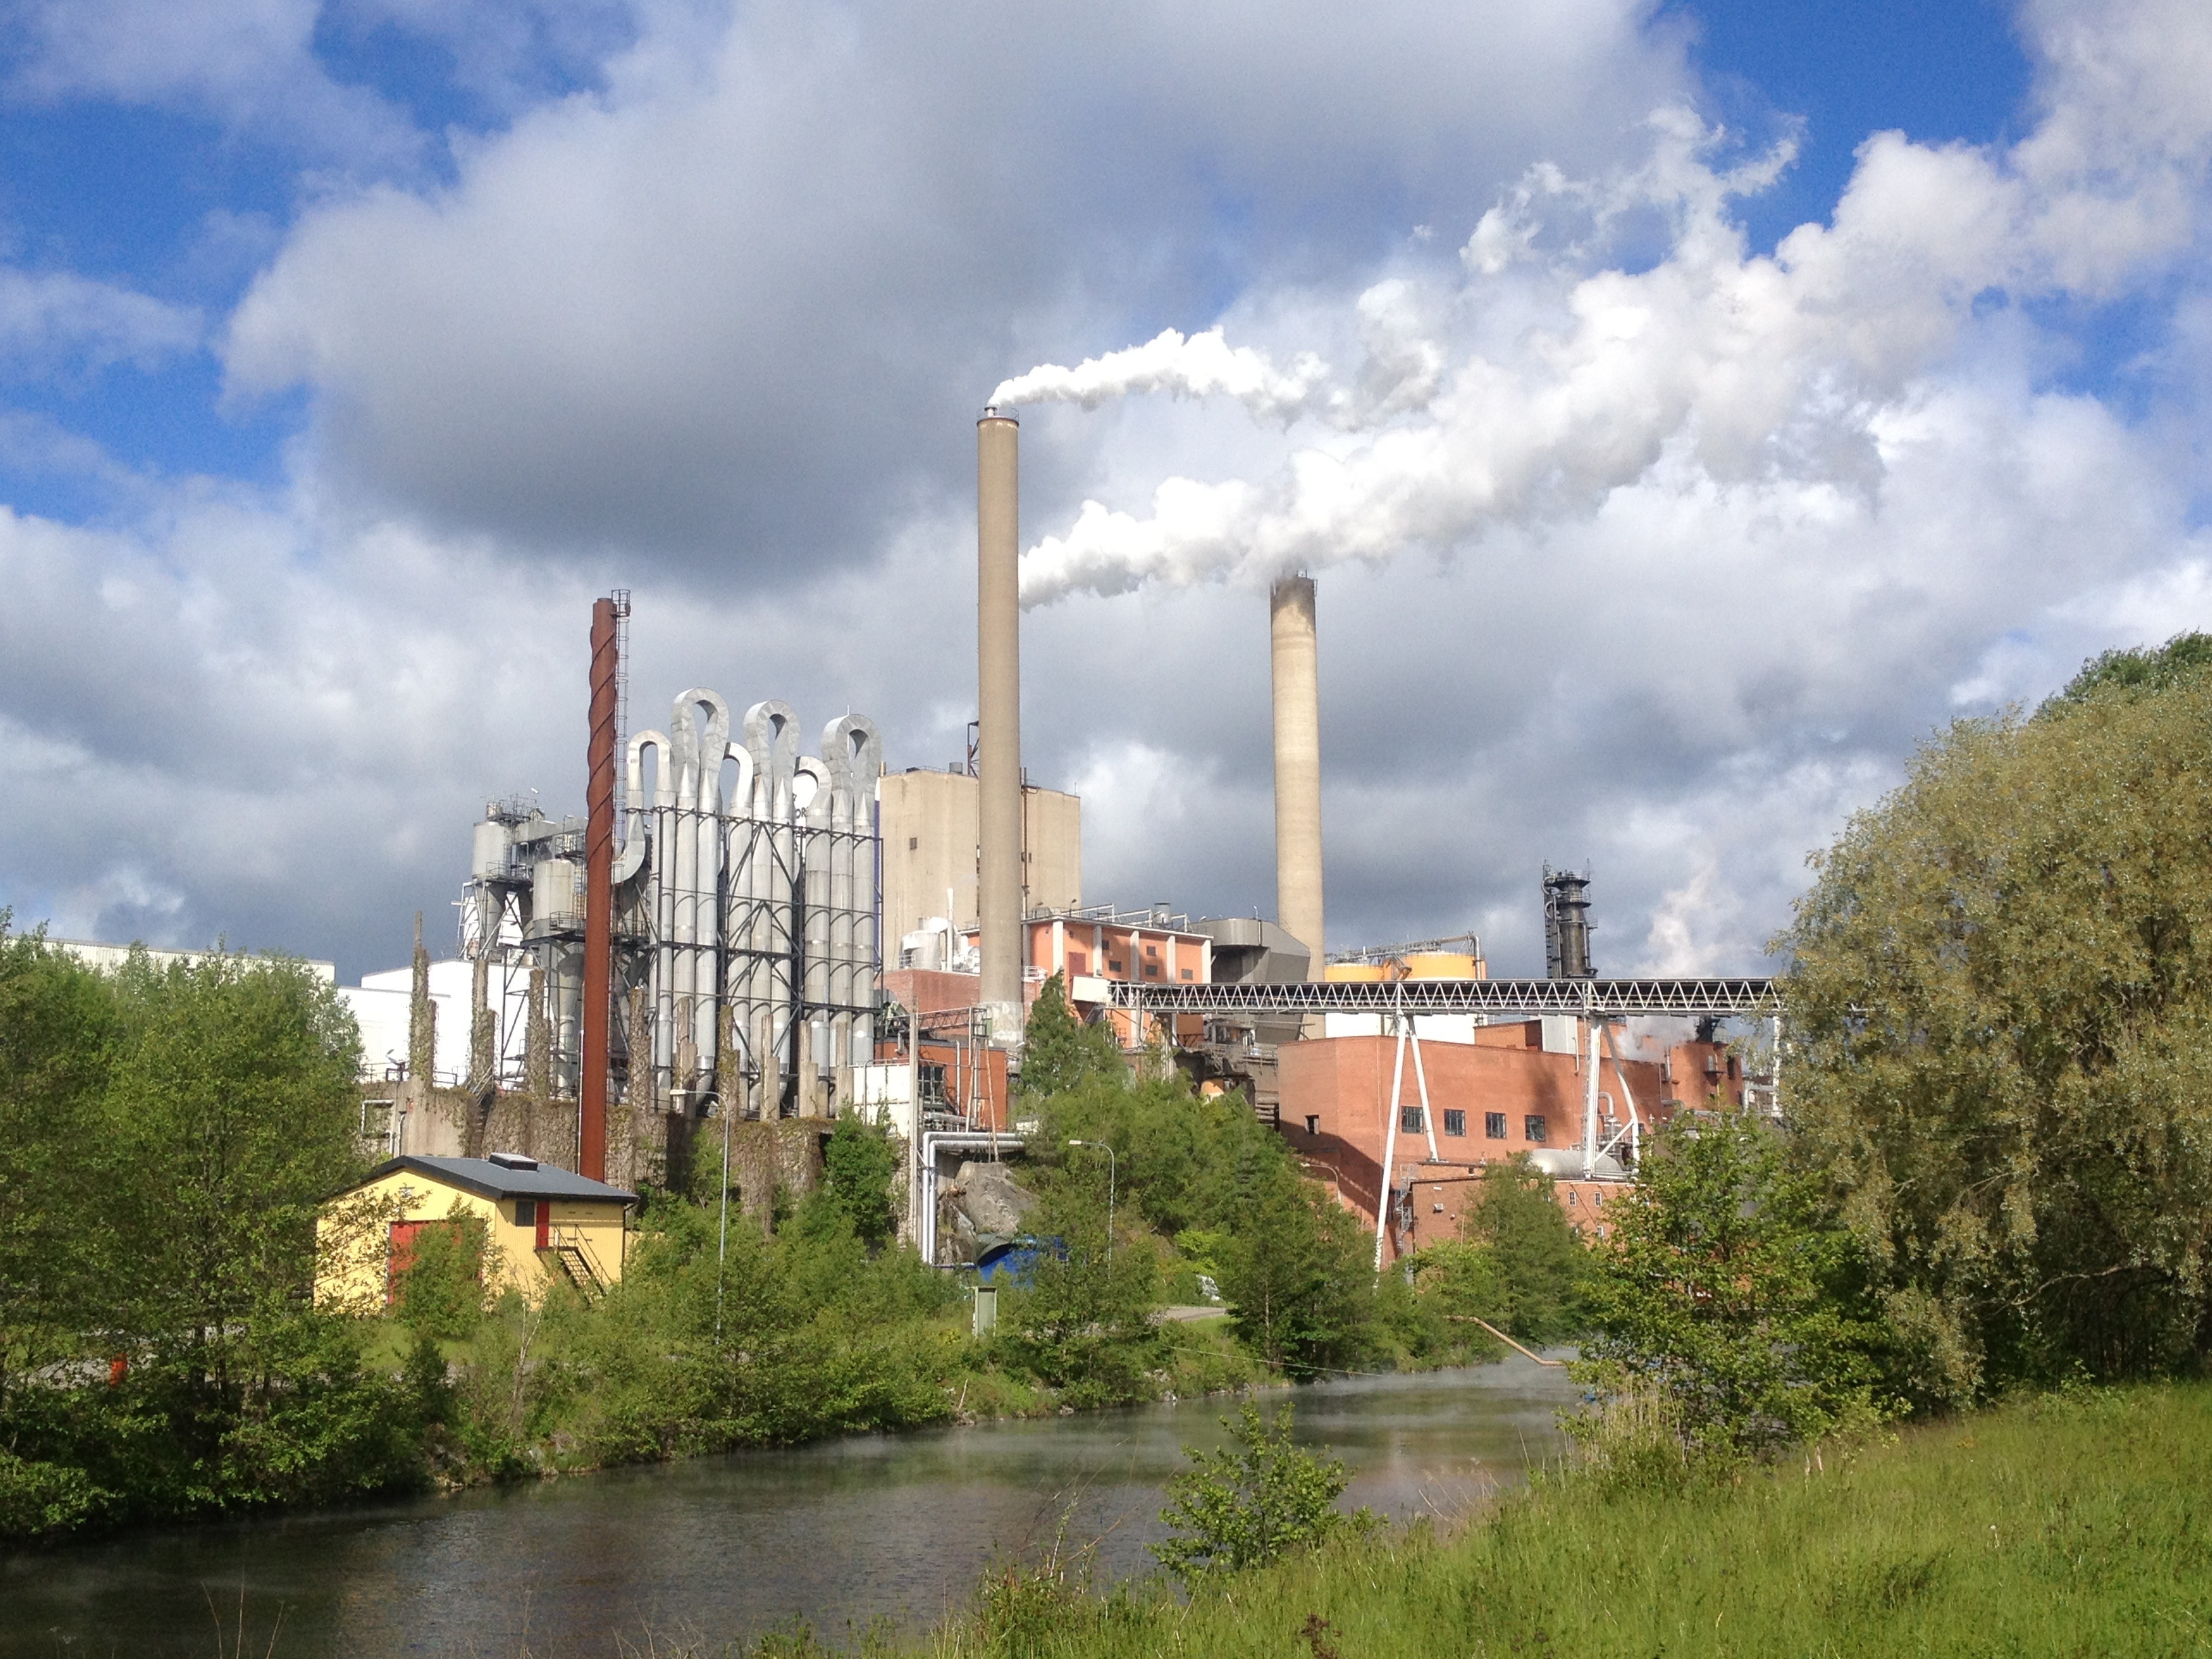
skyline, river, smoke, cityscape, landmark, factory, waterway, pulp, power station